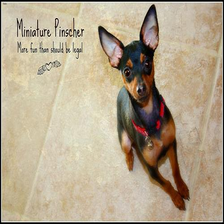
Species: dog
Breed: miniature pinscher